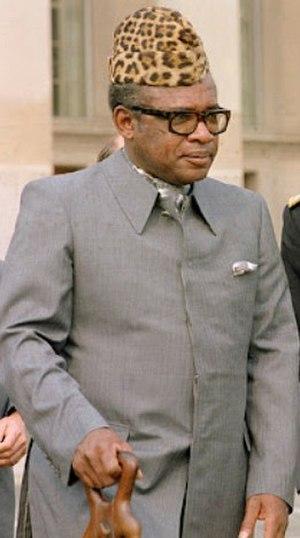
Le Zaïre, en forme longue la République du Zaïre, était le nom porté par l'actuelle République démocratique du Congo sous la Deuxième République, entre 1971 et 1997, période marquée par la prise de pouvoir dictatoriale de Joseph-Désiré Mobutu. Cet article concerne l'histoire du pays de 1960 à 1997.